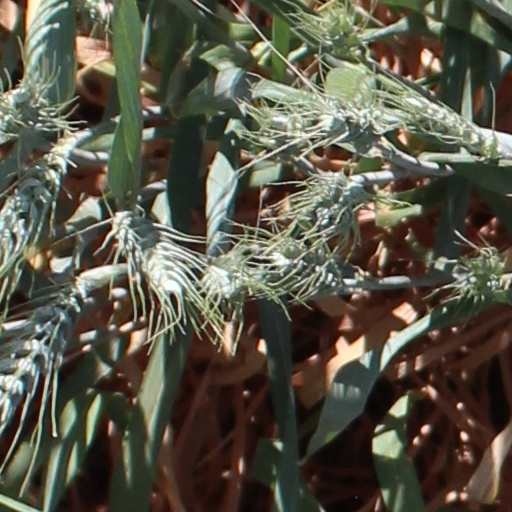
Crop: wheat